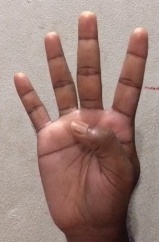
ASL sign: 4